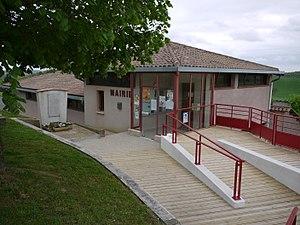
La mairie de Lasseube-Propre